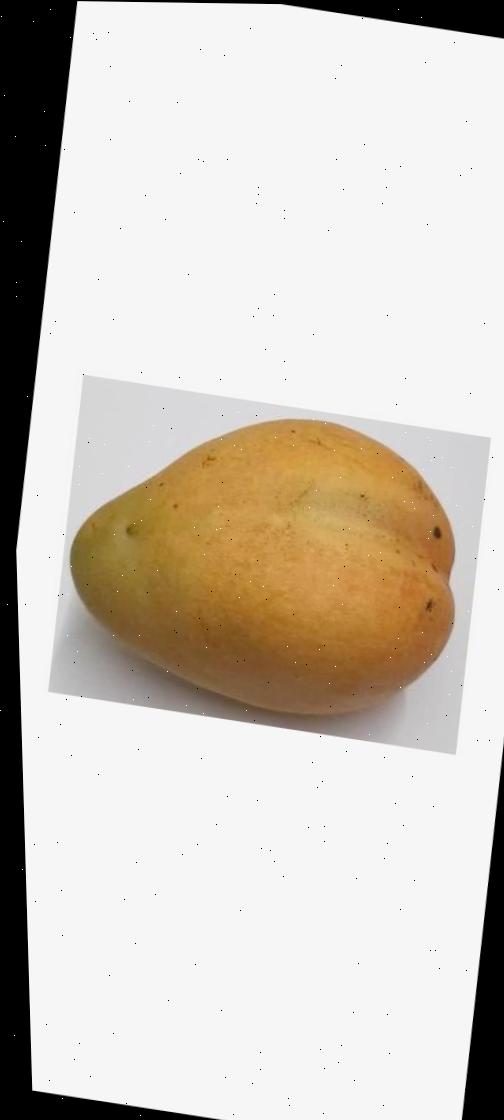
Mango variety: Bari-11